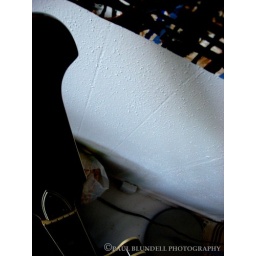
guitar against wall